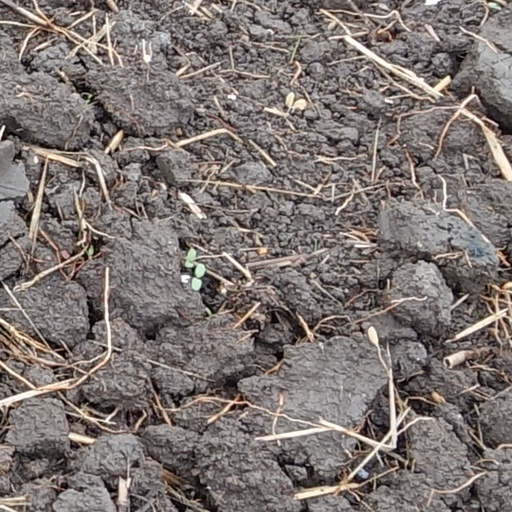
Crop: wheat